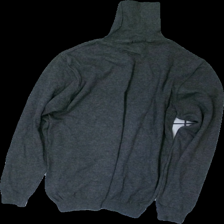
View: back
Type: Sweater
Category: Men
Brand: Pull And Bear
Colors: Grey
Material: 72% viscose, 28% PBT
Cut: Regular, Turtle neck
Size: S
Season: All
Price range: 50-100
Recommended usage: Reuse
Description: grey turtle neck sweater